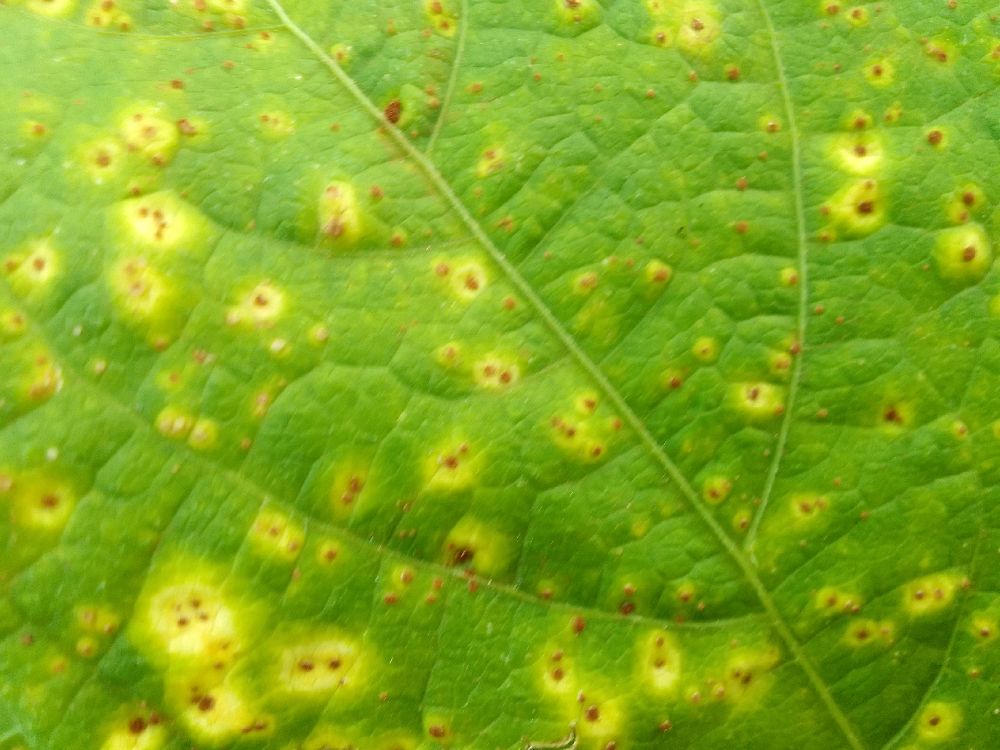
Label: rust